Third Ward, Houston

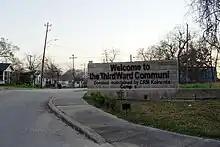
A sign indicating Houston's Third Ward

Third Ward is an area of Houston, Texas, United States, that evolved from one of the six historic wards of the same name. It is located in the southeast Houston management district.